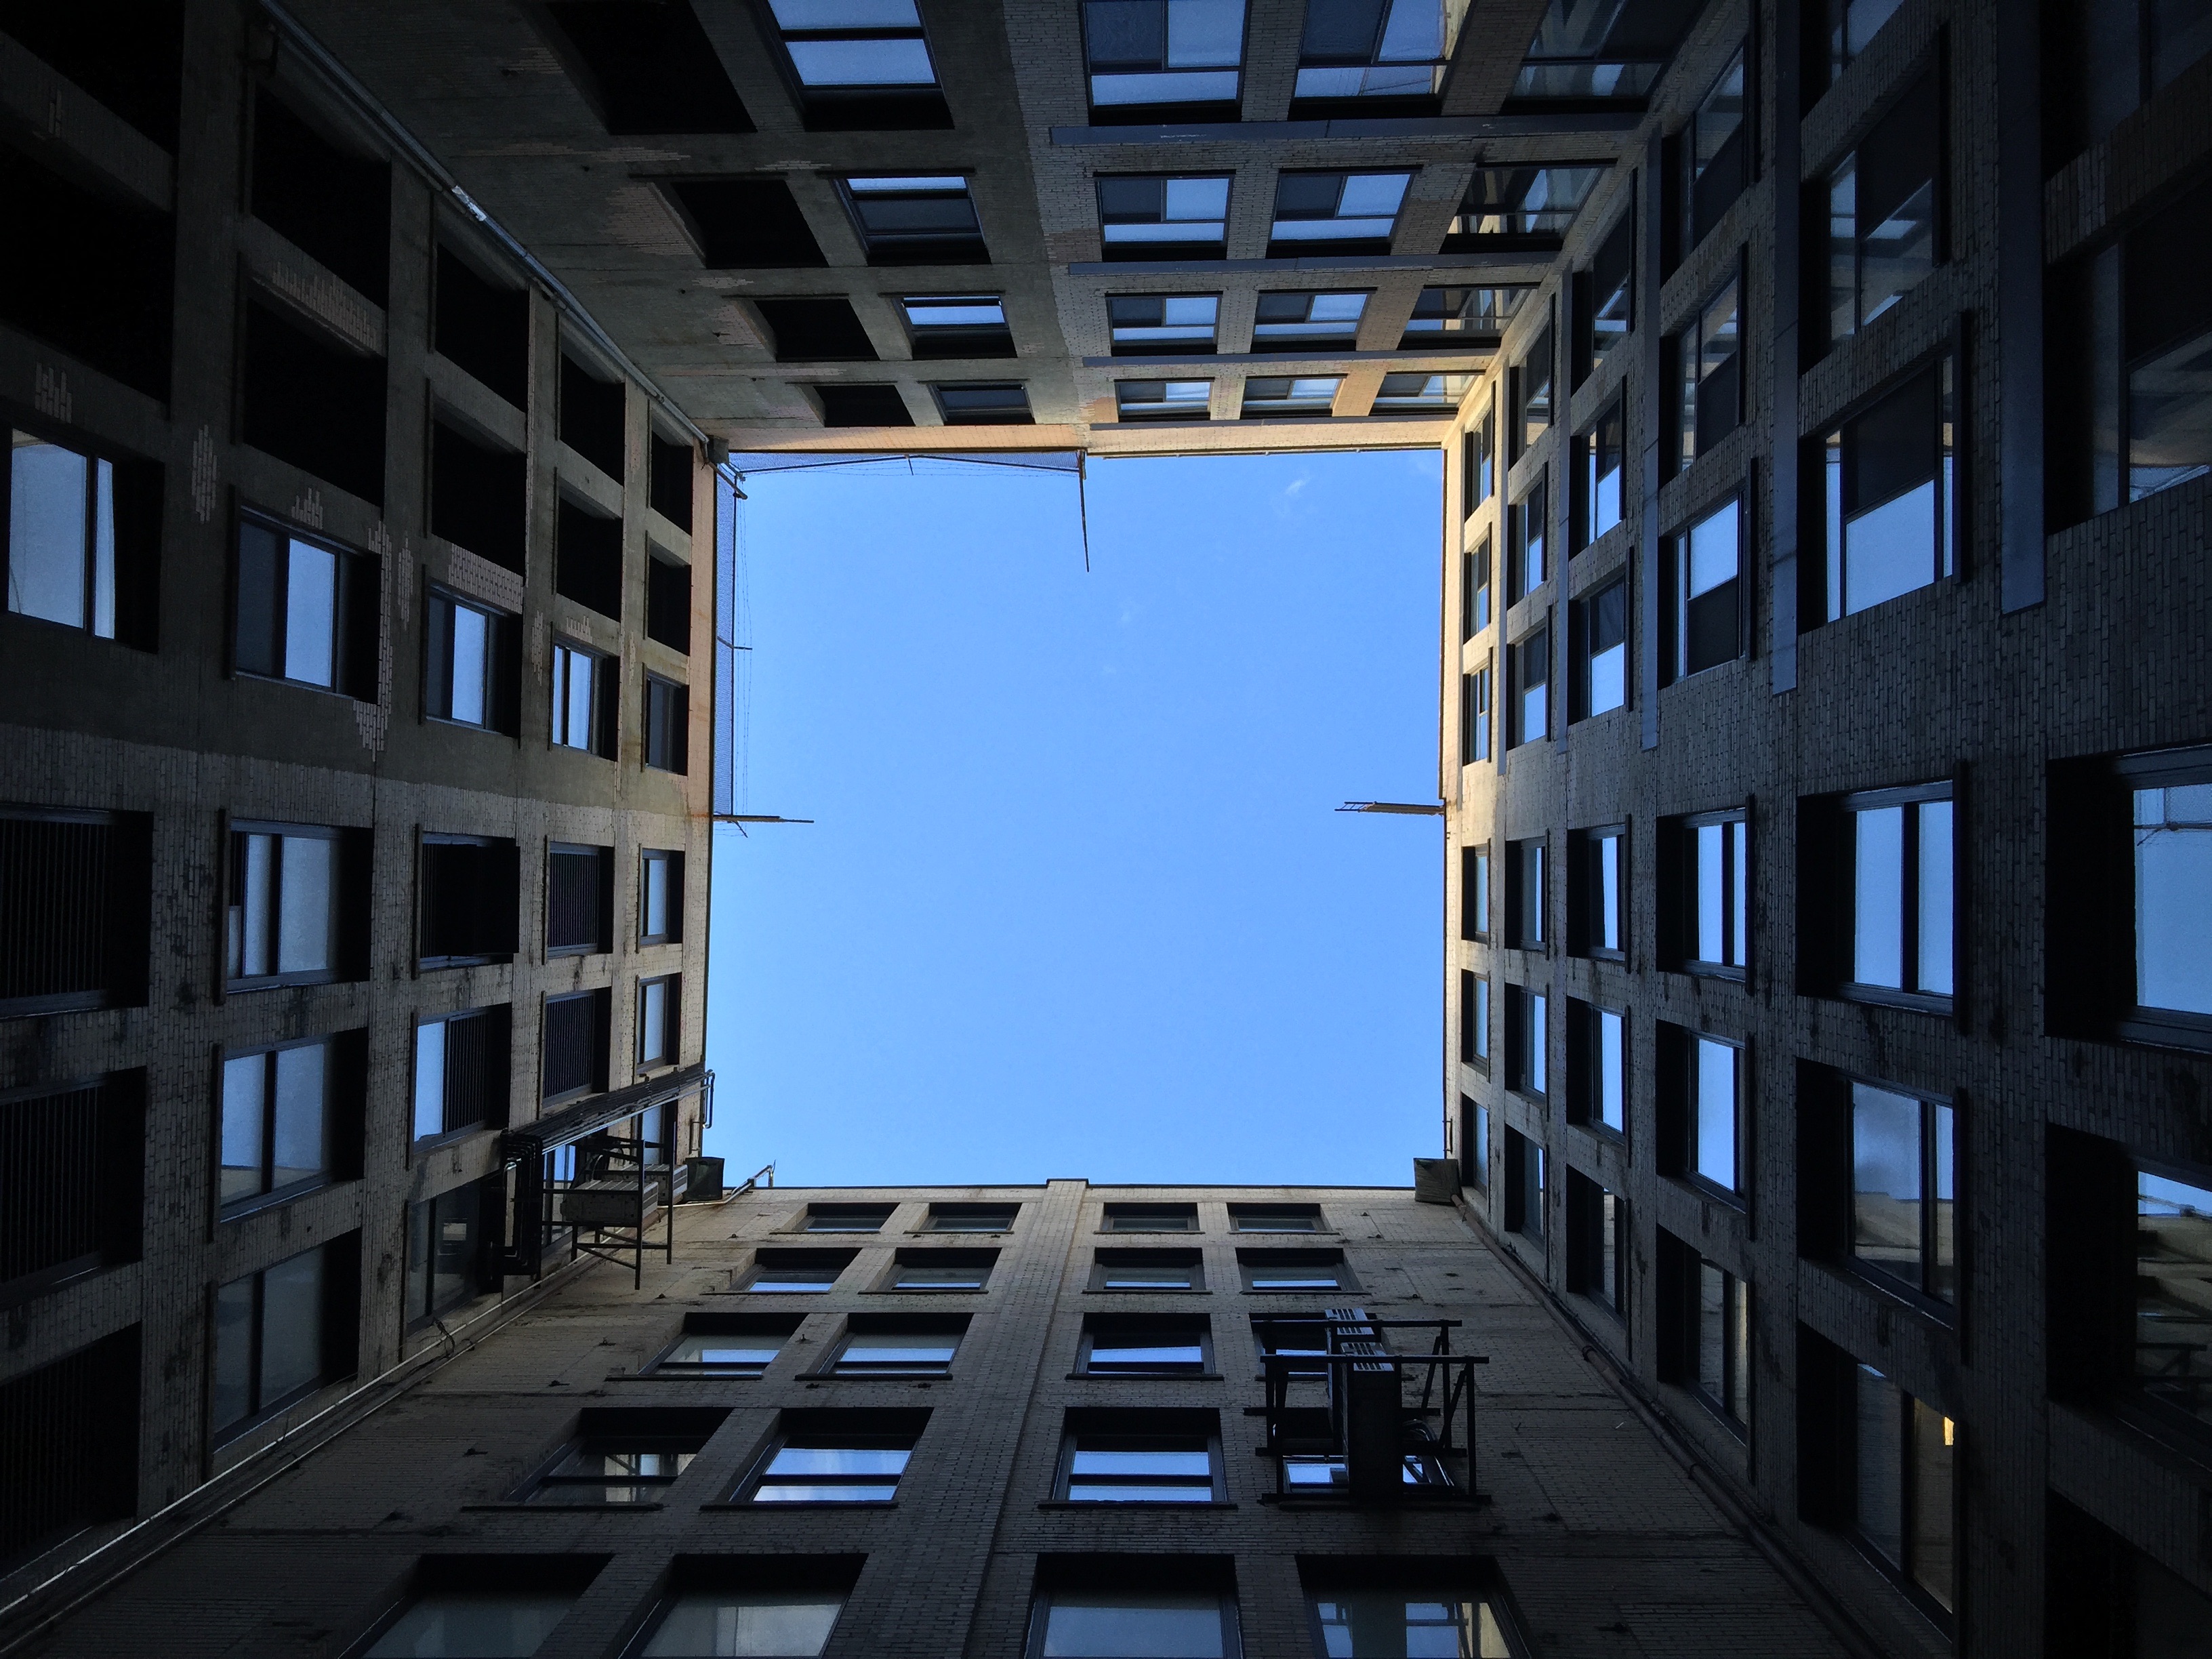
architecture, skyscraper, facade, blue, industry, tower block, symmetry, headquarters, urban area